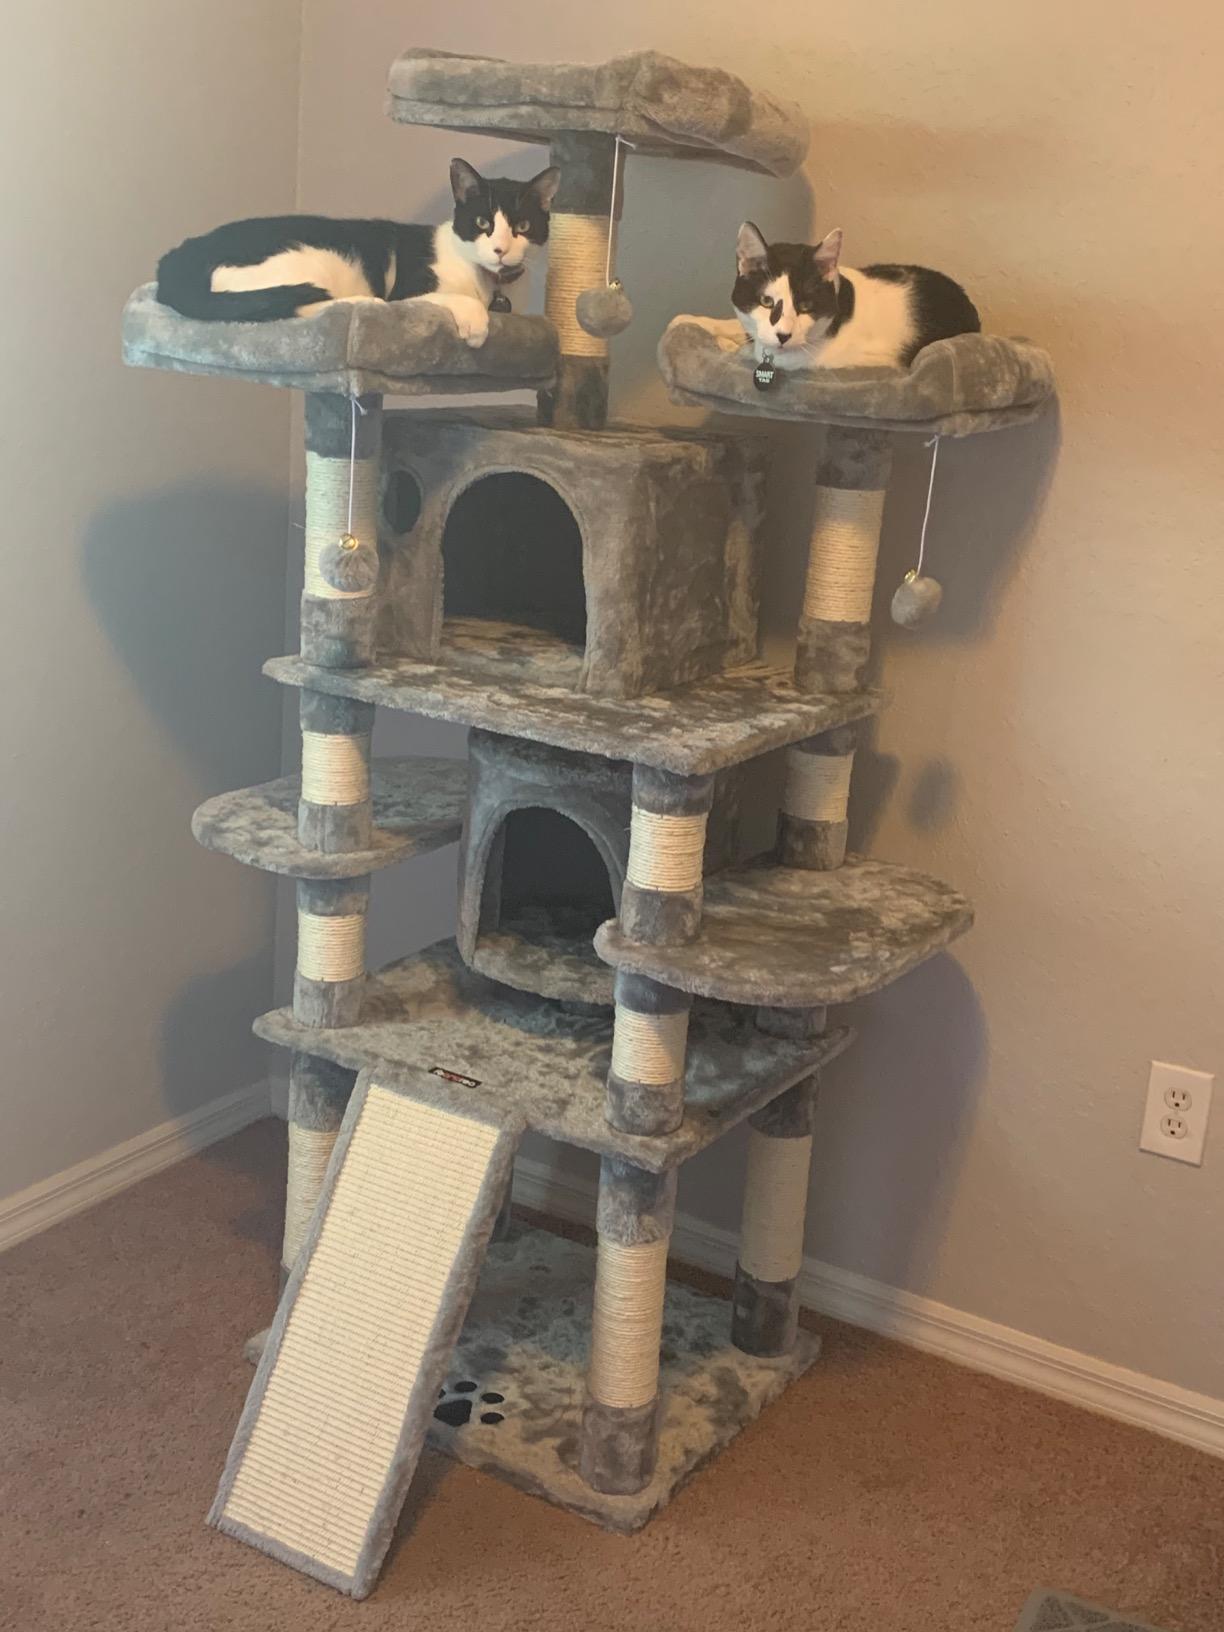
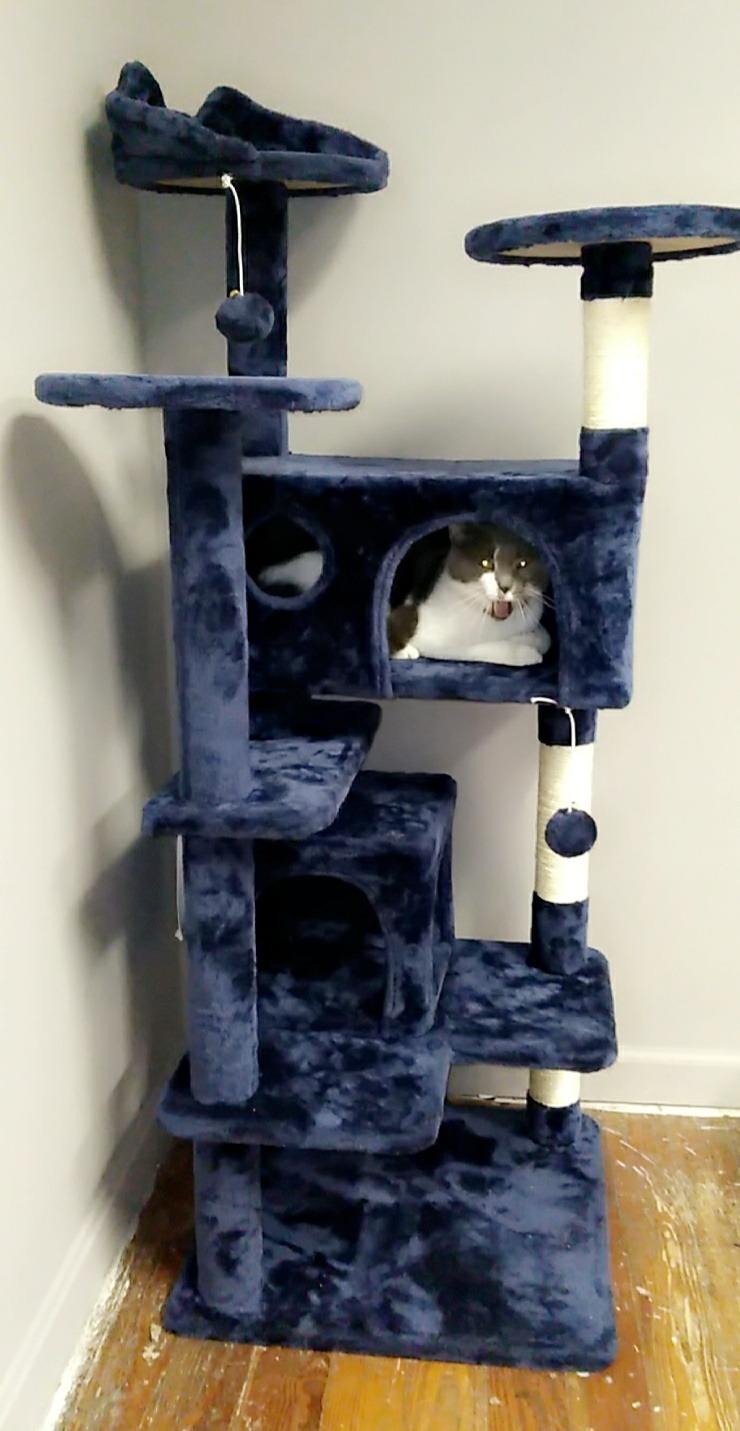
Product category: items_cat tree
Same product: no